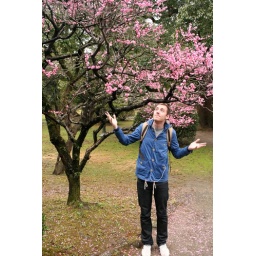
Jeff under a plum tree at Fukuoka castle ruins.